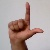
The image shows a hand gesture representing the letter 'L' in Indian Sign Language.